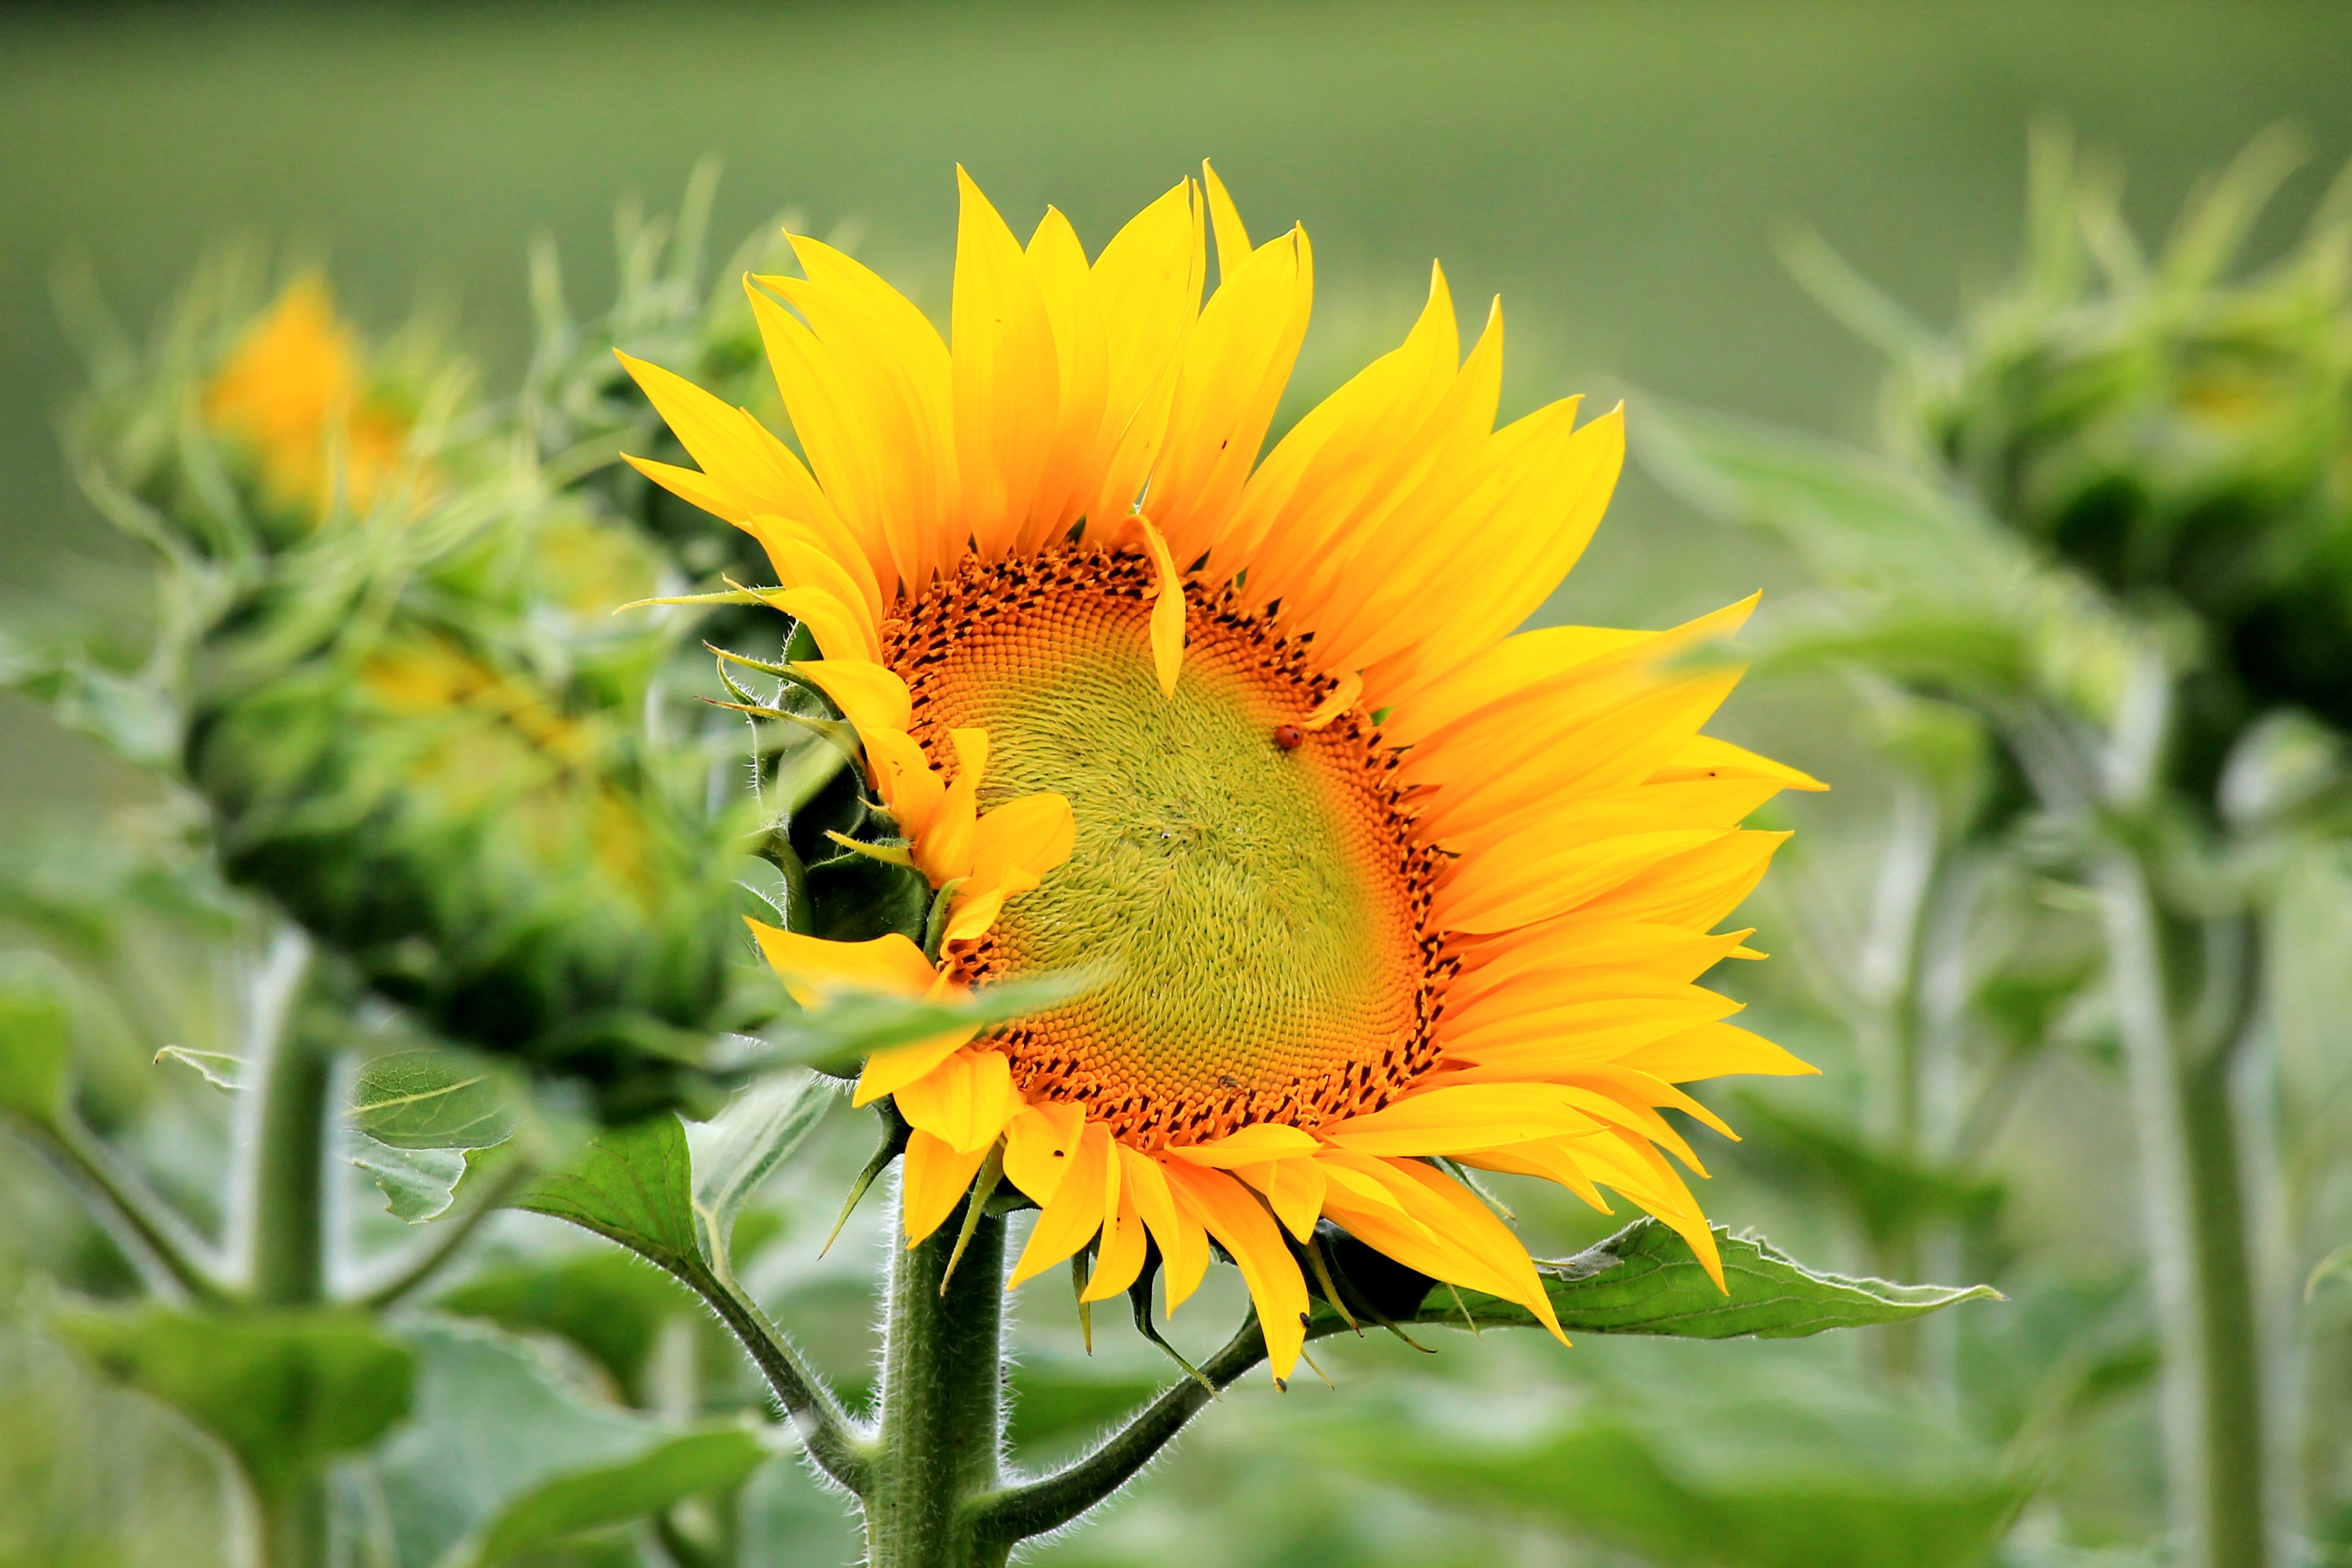
nature, blossom, plant, field, flower, bloom, summer, botany, yellow, flora, sunflower, yellow flower, wildflower, close up, sun flower, macro photography, flowering plant, daisy family, helianthos, prettin, sunflower seed, annual plant, plant stem, land plant, elbaue